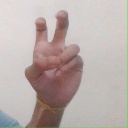
अक्षर: ई